Ghostkeeper

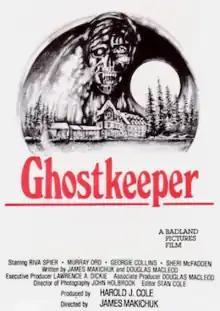
Original poster artwork

Ghostkeeper is a 1981 Canadian supernatural slasher film directed by James Makichuk, and starring Riva Spier, Georgie Collins, and Murray Ord. Its plot centers on a trio of snowmobilers in the Canadian Rockies who become stranded at an abandoned hotel where the elderly female innkeeper is hiding an evil entity within the building. The film is inspired by the Windigo legend of North America.